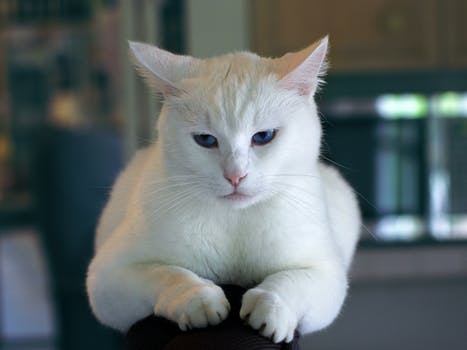
Label: No Watermark